Chris Pincher scandal

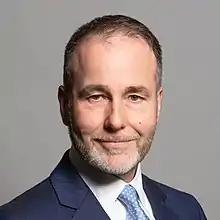
Chris Pincher, at the centre of the scandal over accusations of sexual misconduct

The Chris Pincher scandal was a political controversy in the United Kingdom related to allegations of sexual assault and misconduct by the former Conservative Party Deputy Chief Whip, Chris Pincher. In early July 2022, allegations of Pincher's misconduct emerged, including allegations that pre-dated his appointment as Deputy Chief Whip. The government initially denied that, at the time of Pincher's appointment, Prime Minister Boris Johnson had any knowledge of any specific complaints about Pincher of a similar nature. Johnson later had to admit that that was not the case, raising questions about the earlier denials and why Johnson nevertheless had chosen to appoint him as Deputy Chief Whip.